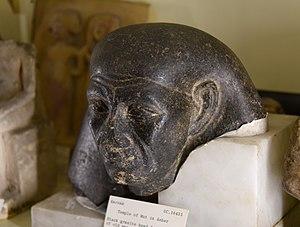
L'art de la Troisième Période intermédiaire égyptienne s'étend donc sur quatre siècles, sur la période qui va de la XXIᵉ jusqu'à la XXVᵉ dynastie : soit la XXIᵉ dynastie, puis deux dynasties lybiennes rivales, la XXIIᵉ à Thèbes et la XXIIIᵉ à Tanis, suivies de la courte XXIVᵉ dynastie saïte, et de la XXVᵉ dynastie dite éthiopienne. Il est bien difficile de s'entendre sur des critères qui permettraient de fixer le moment de bascule entre la fin d'une époque, plus ou moins instable et le début d'une autre époque, de type « Intermédiaire », plus instable encore. Aussi, pour certains la XXIᵉ dynastie relève de la fin du Nouvel Empire, alors que pour d'autres on entre dans la Troisième Période intermédiaire.